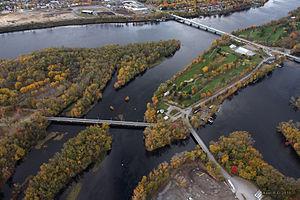
Les îles des Trois-Rivières.
L'île Saint-Christophe est une île située sur le delta de la rivière Saint-Maurice, près de son embouchure avec le fleuve Saint-Laurent. Elle se trouve géographiquement au centre de l'agglomération de Trois-Rivières, en Mauricie, au Québec, au Canada.
L’île Saint-Quentin est une île qui se situe au confluent de la rivière Saint-Maurice et du fleuve Saint-Laurent dans la ville de Trois-Rivières, dans la province du Québec. Elle est avec l'île Saint-Christophe et De La Poterie, la raison du nom de la ville en référence aux trois chenaux que la rivière Saint-Maurice forme à son embouchure avec le Saint-Laurent en s'écoulant entre deux îles.